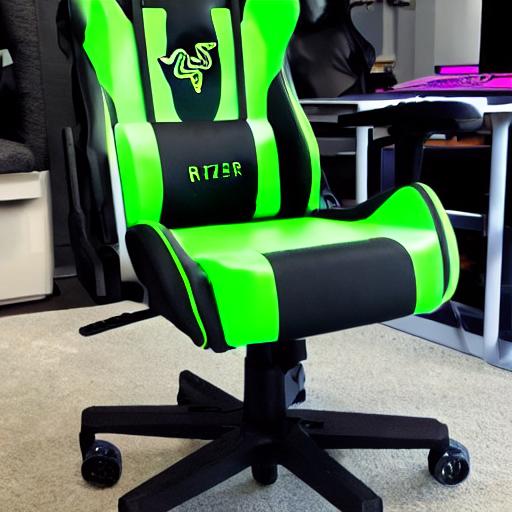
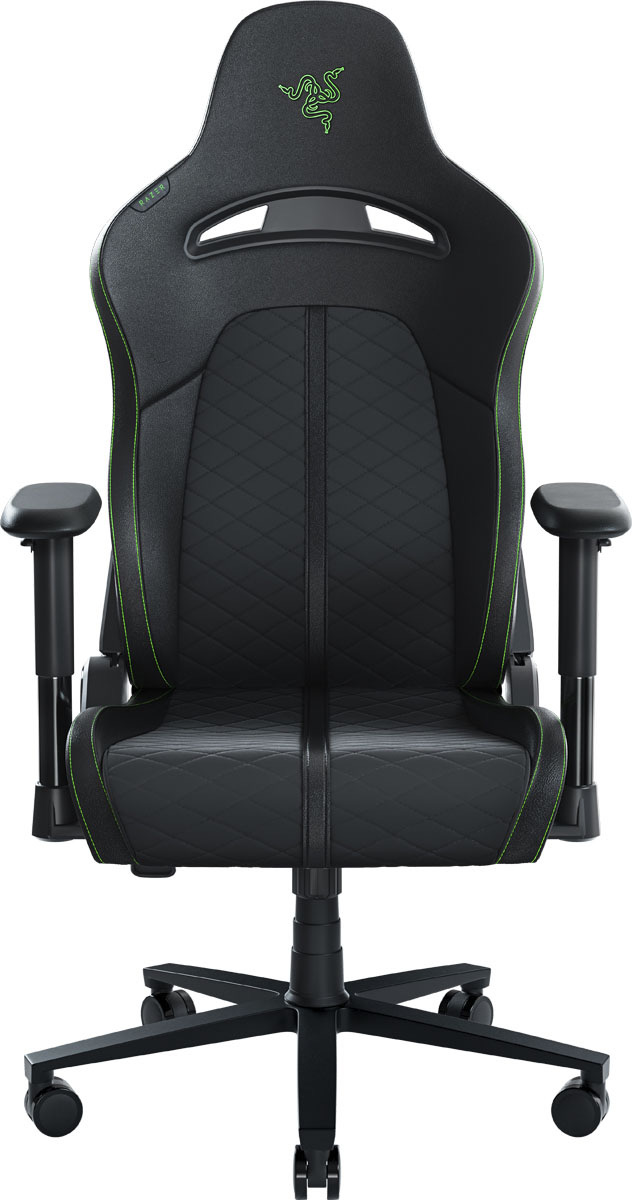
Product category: items_chair
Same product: no